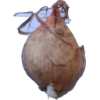
Label: onion